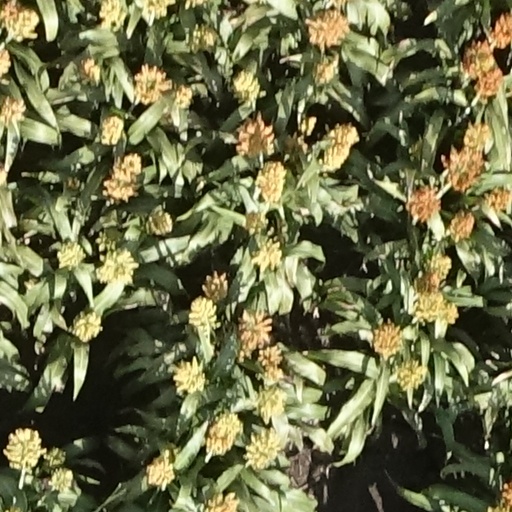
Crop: sorghum